Kamen Rider × Kamen Rider Ghost & Drive: Super Movie War Genesis

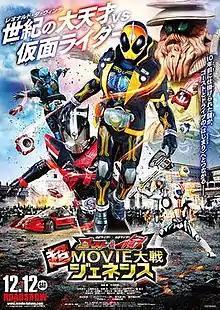
Theatrical poster

is a 2015 Japanese film in the Kamen Rider Series. It serves as a crossover between the television series "Kamen Rider Ghost" and "Kamen Rider Drive". The film features the series' two lead heroes traveling back in time due to the machinations of an evil monster. The film was released nationally in Japan on December 12, 2015.